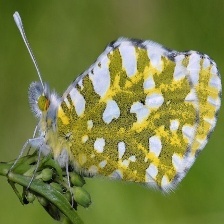
Species: EASTERN DAPPLE WHITE
Butterfly family (ImageNet category): cabbage_butterfly